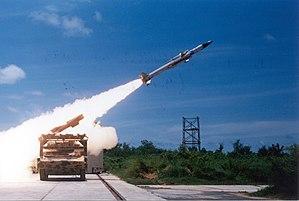
La force aérienne Indienne est la composante aérienne des forces armées indiennes. Fondée en 1932, elle regroupe en 2007 près de 170 000 membres et dispose de 1 300 aéronefs.
La lutte antiaérienne est l'ensemble des mesures destinées à réduire l'efficacité des opérations aériennes hostiles. Elle inclut les systèmes d'armes au sol ou dans les airs associés aux systèmes de détection et aux moyens de commande et de contrôle. Pour la plupart des pays, l'effort principal a porté sur la défense du territoire national. Cependant les forces sur le terrain ont toujours déployé une défense antiaérienne pour se protéger des attaques potentielles. La défense au sol peut également être déployée offensivement pour interdire l'espace aérien aux appareils ennemis.